Les Crane

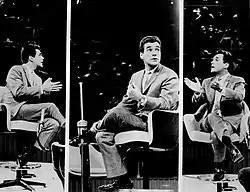
Scenes from Crane's television talk show in 1964.

In 1963, Crane moved to New York City to host "Night Line," a 1:00 a.m. talk show on WABC-TV, the American Broadcasting Company's flagship station. The first American TV appearance of The Rolling Stones was on Crane's program in June 1964 when only New Yorkers could see it. At some point in 1963 or 1964, WABC executives changed the title from "Night Line" to "The Les Crane Show". Throughout its run as a local show, viewer phone calls were included. This was possible because of a ten-second broadcast delay that previously had been used by New York radio stations.